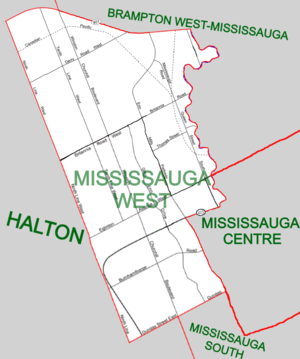
Carte de la circonscription Mississauga-Ouest (1997-2004)